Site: brandenburg
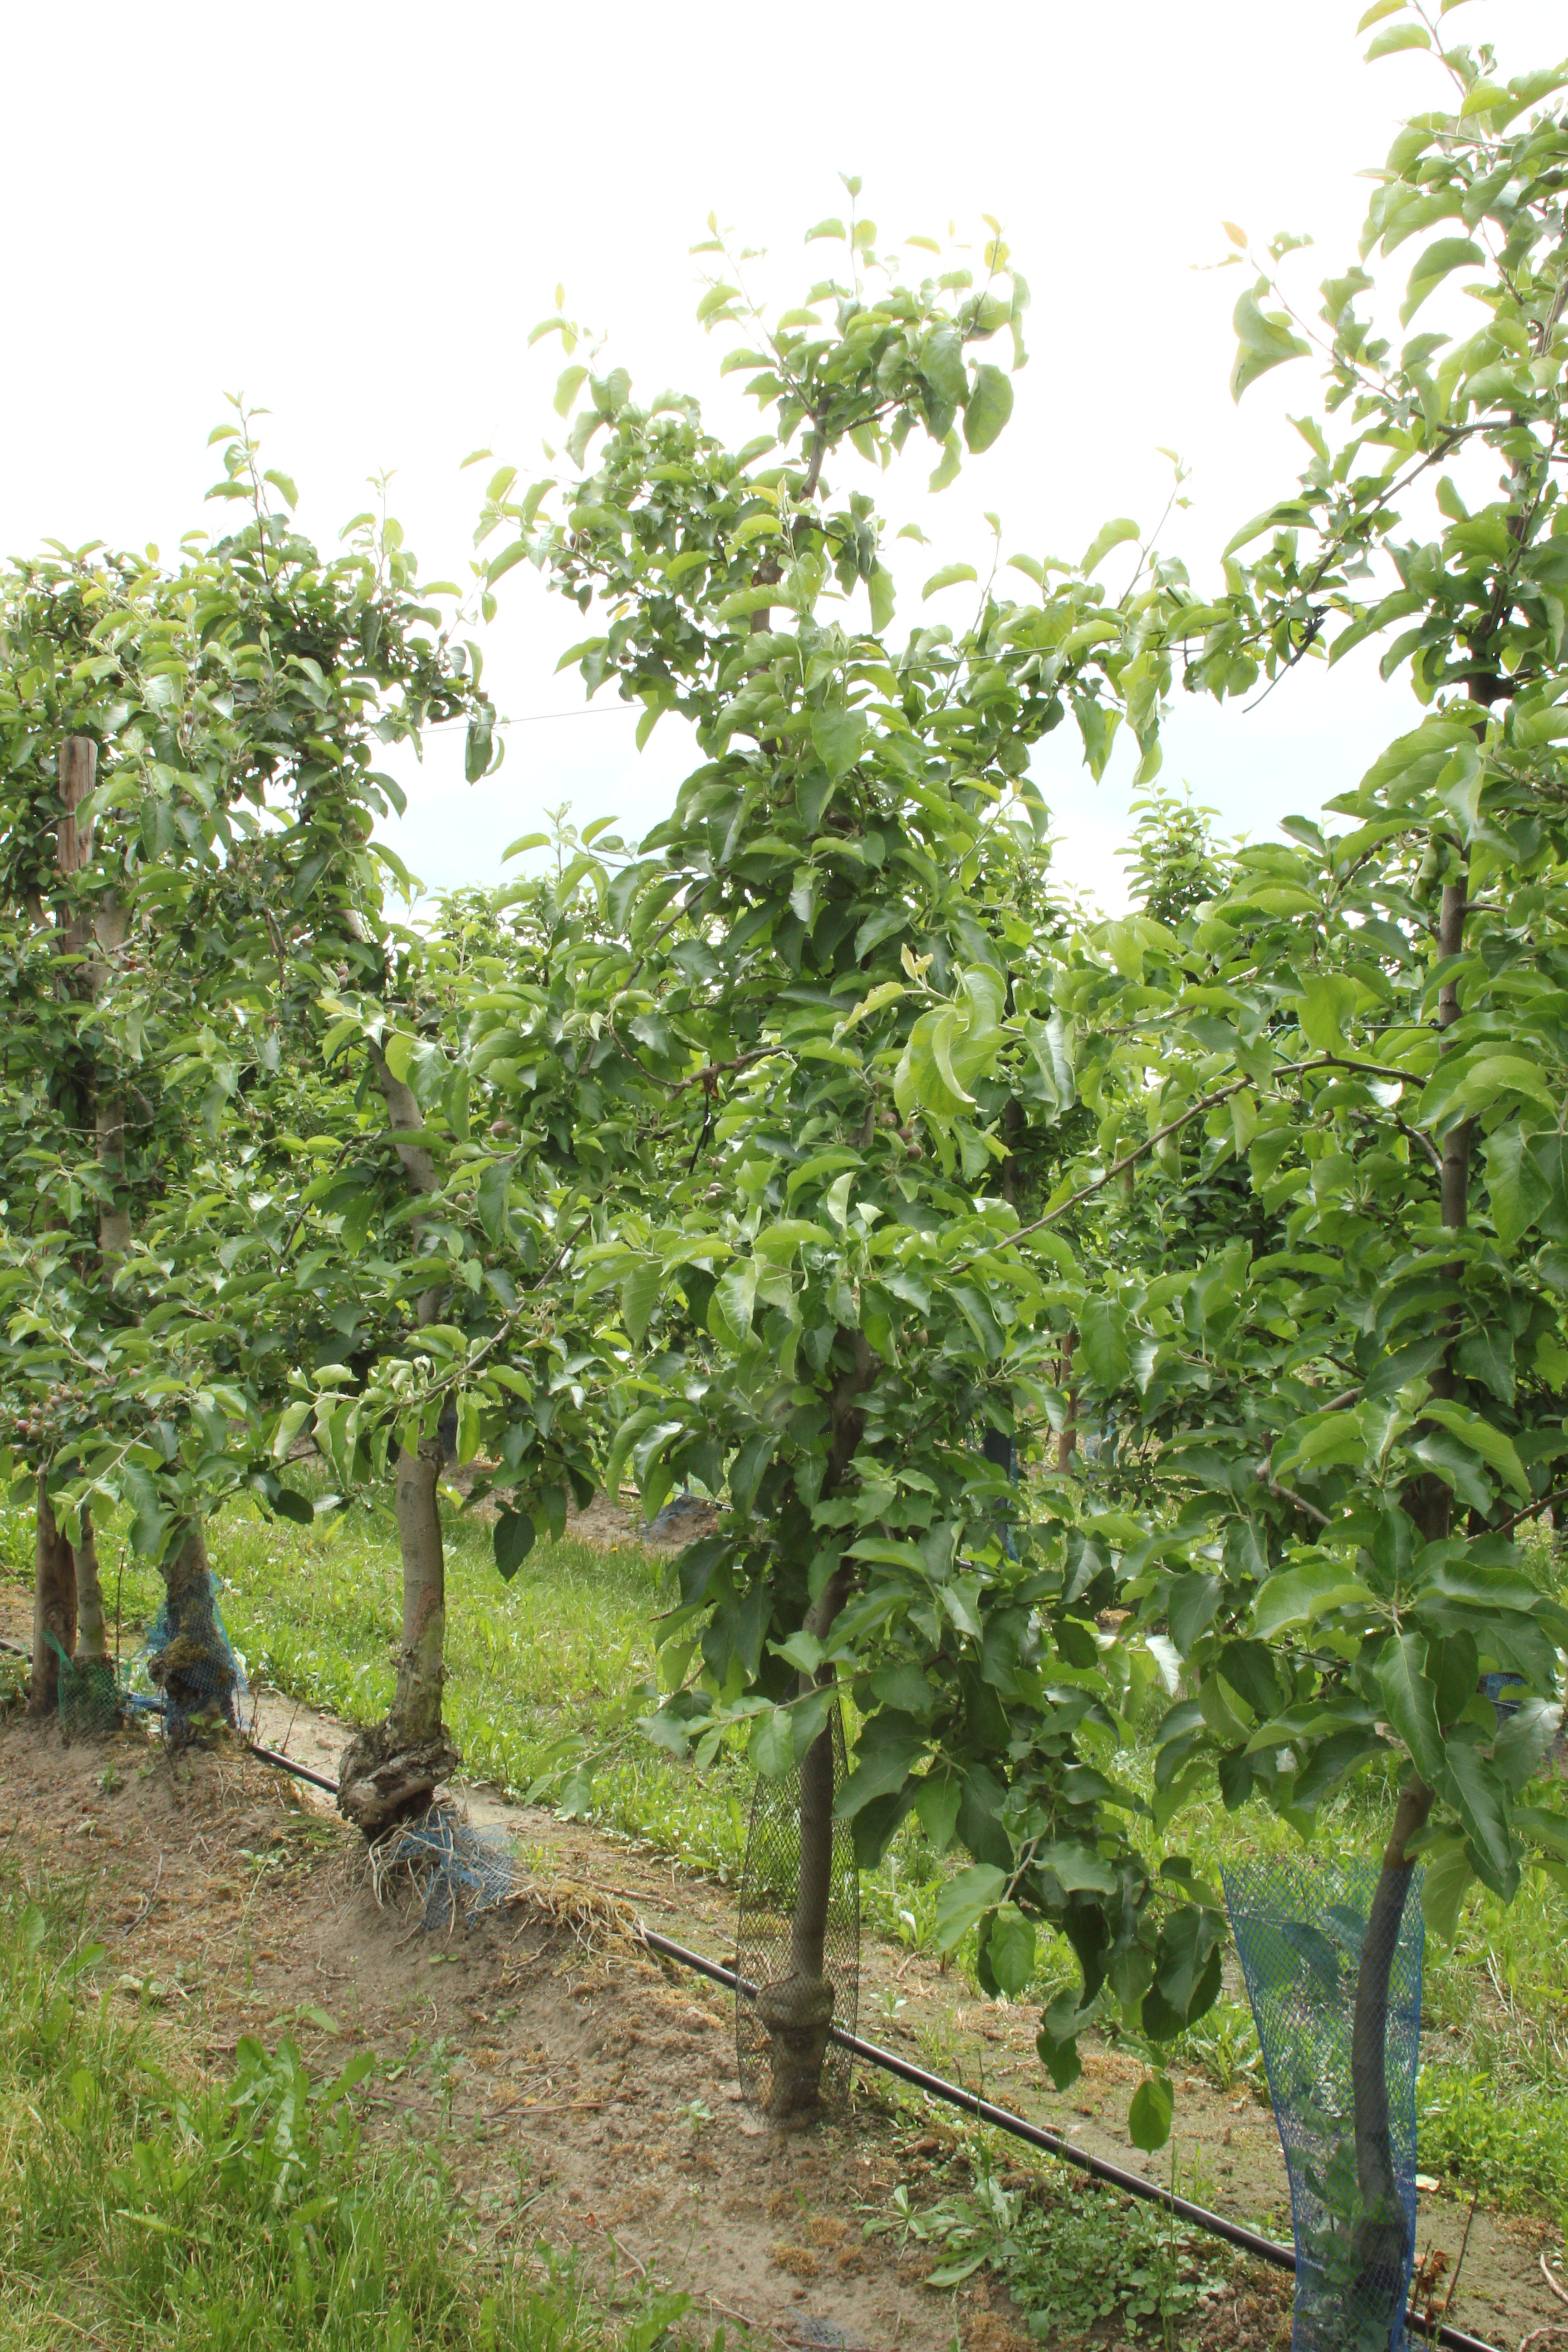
Growth stage (BBCH 72): Development of fruit